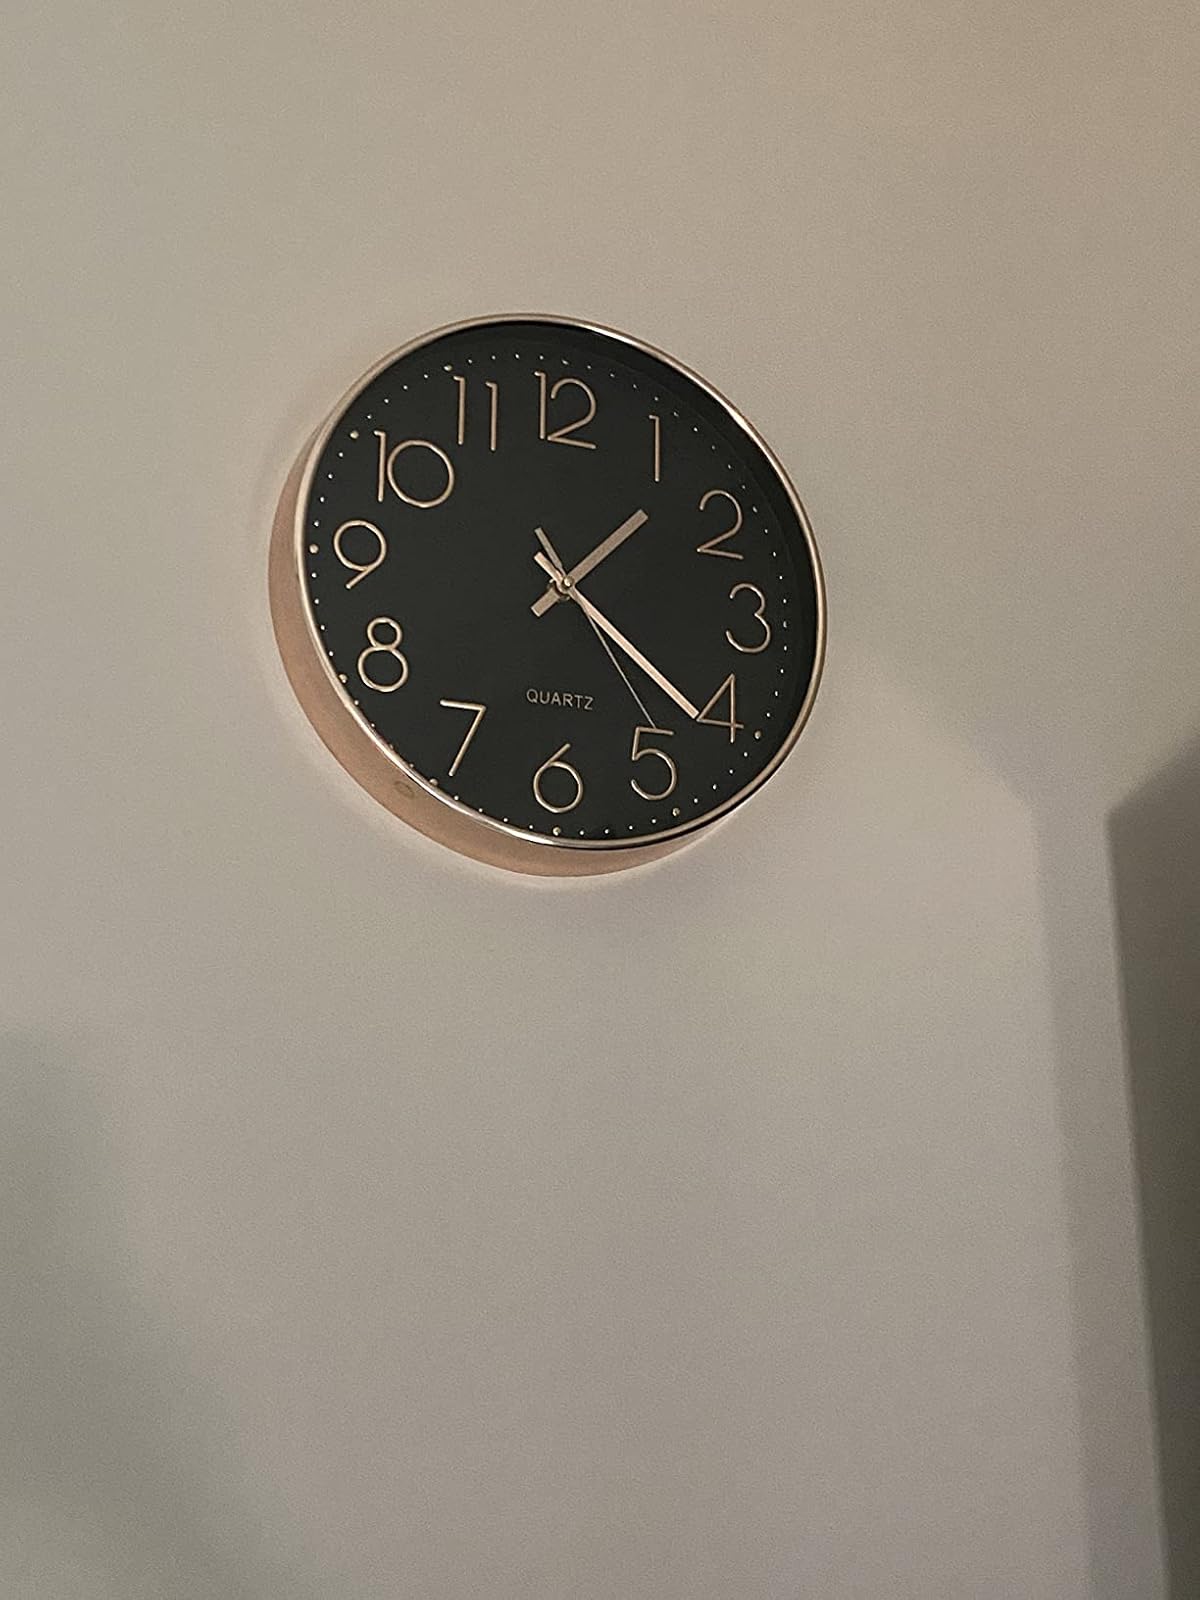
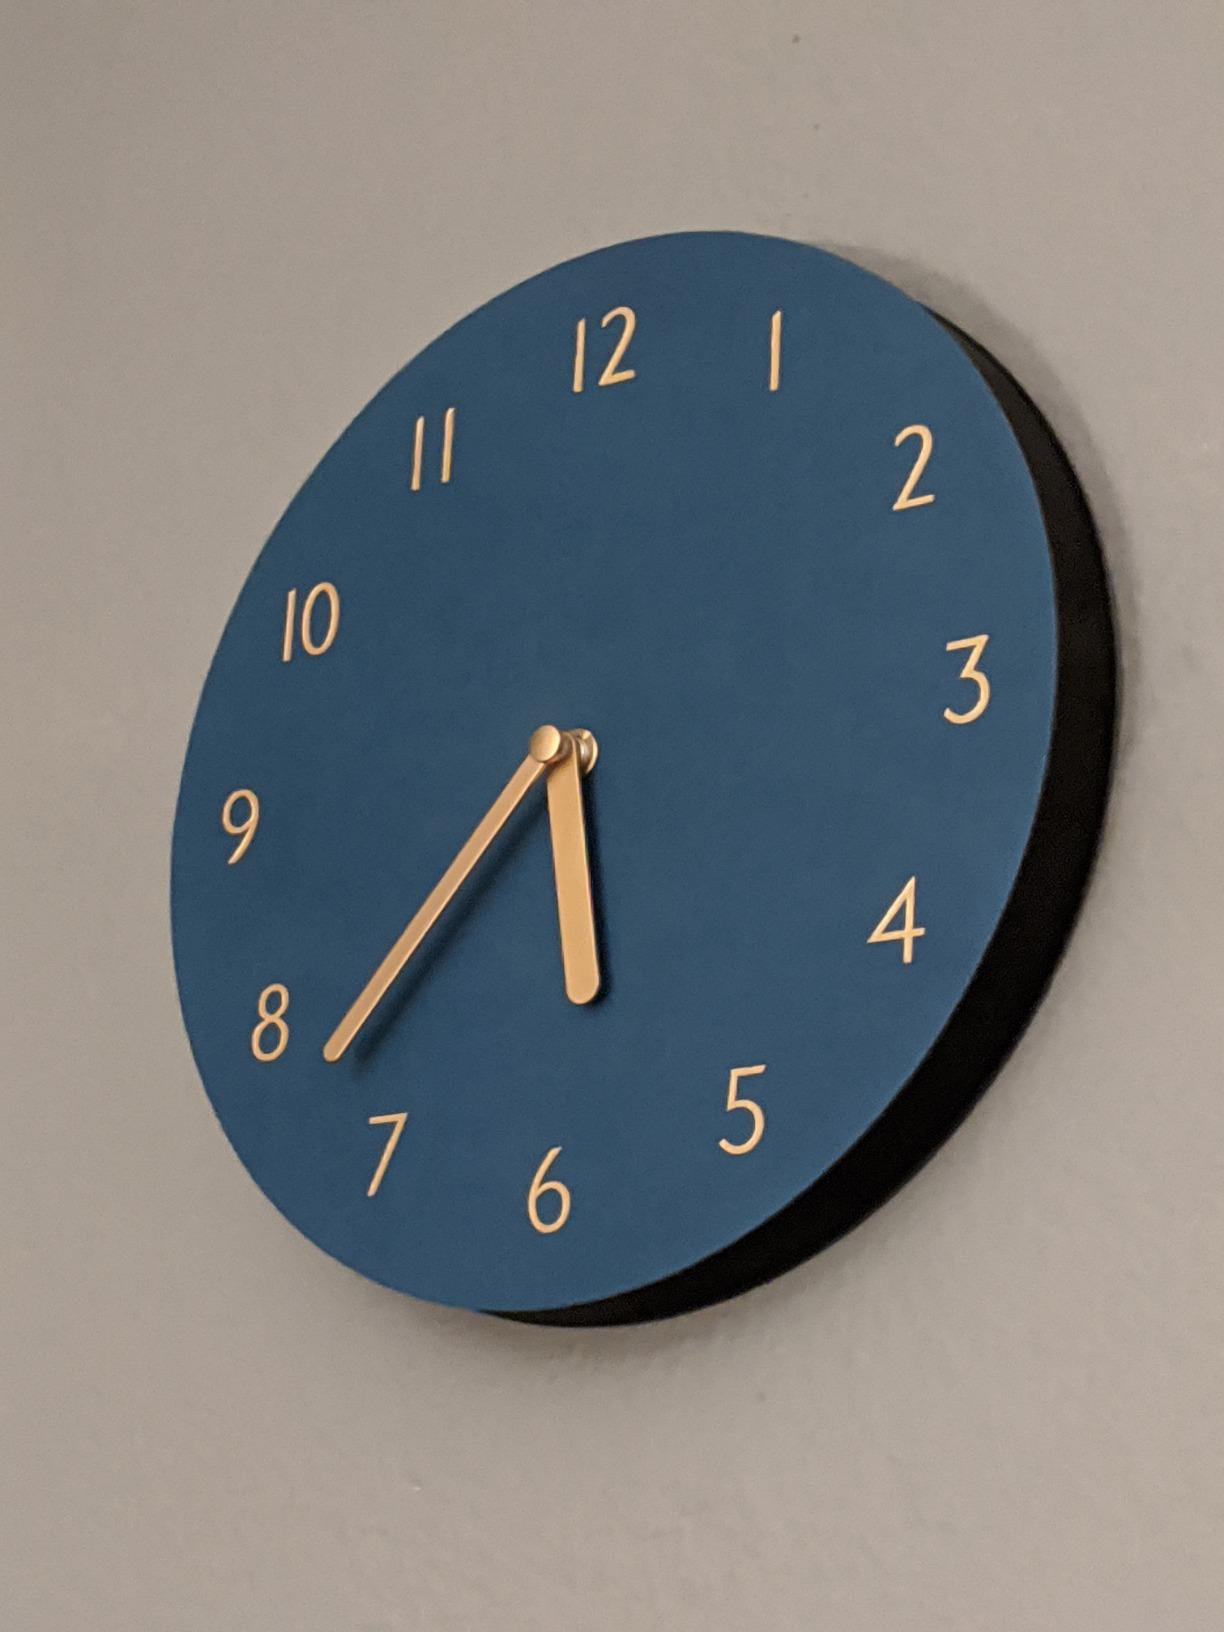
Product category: clock
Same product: no